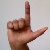
The image shows a hand gesture representing the letter 'L' in Indian Sign Language.